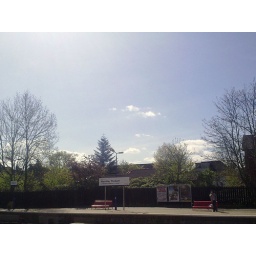
Compare this to the one above. No airplanes in the sky - which was just blue and beautiful!